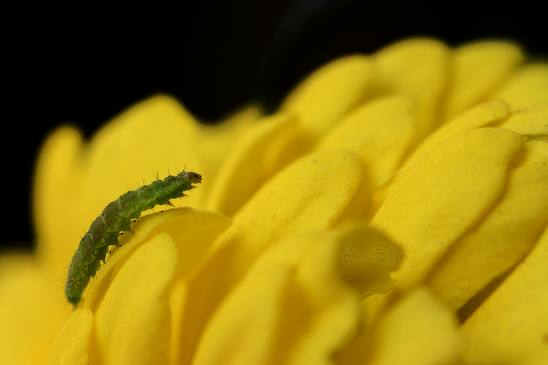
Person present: No